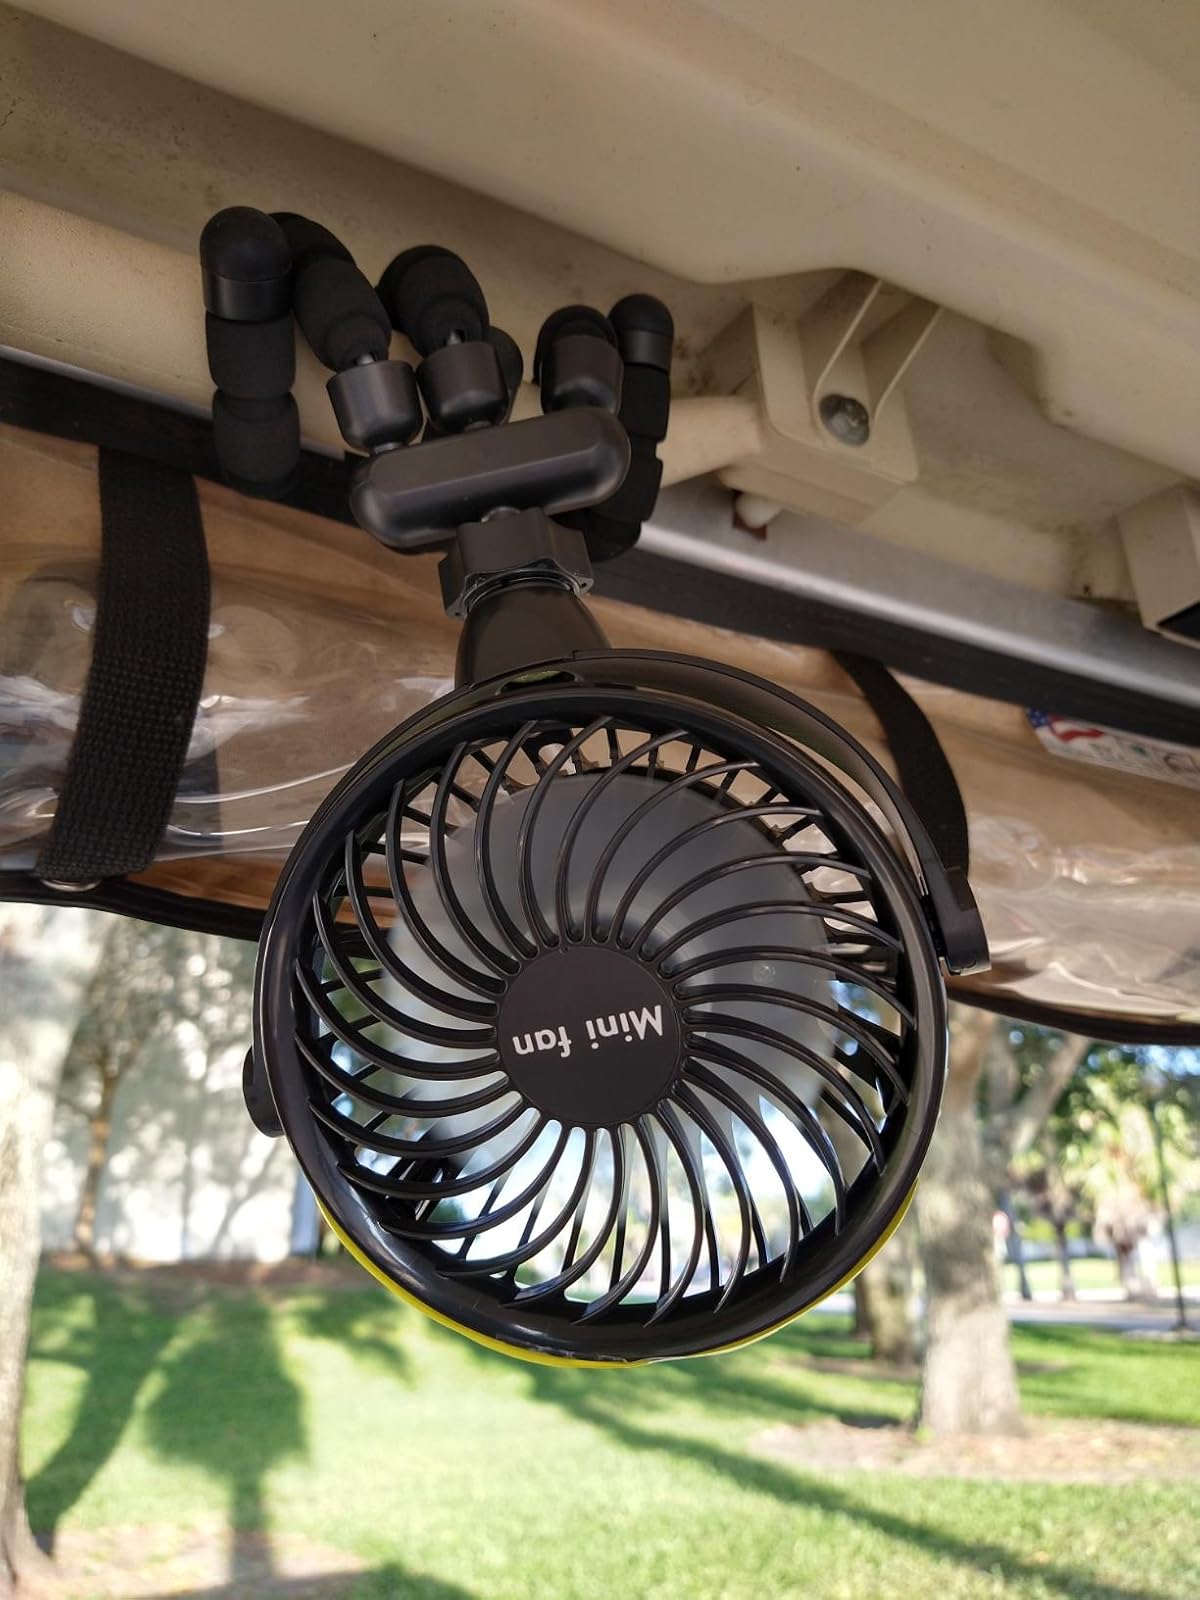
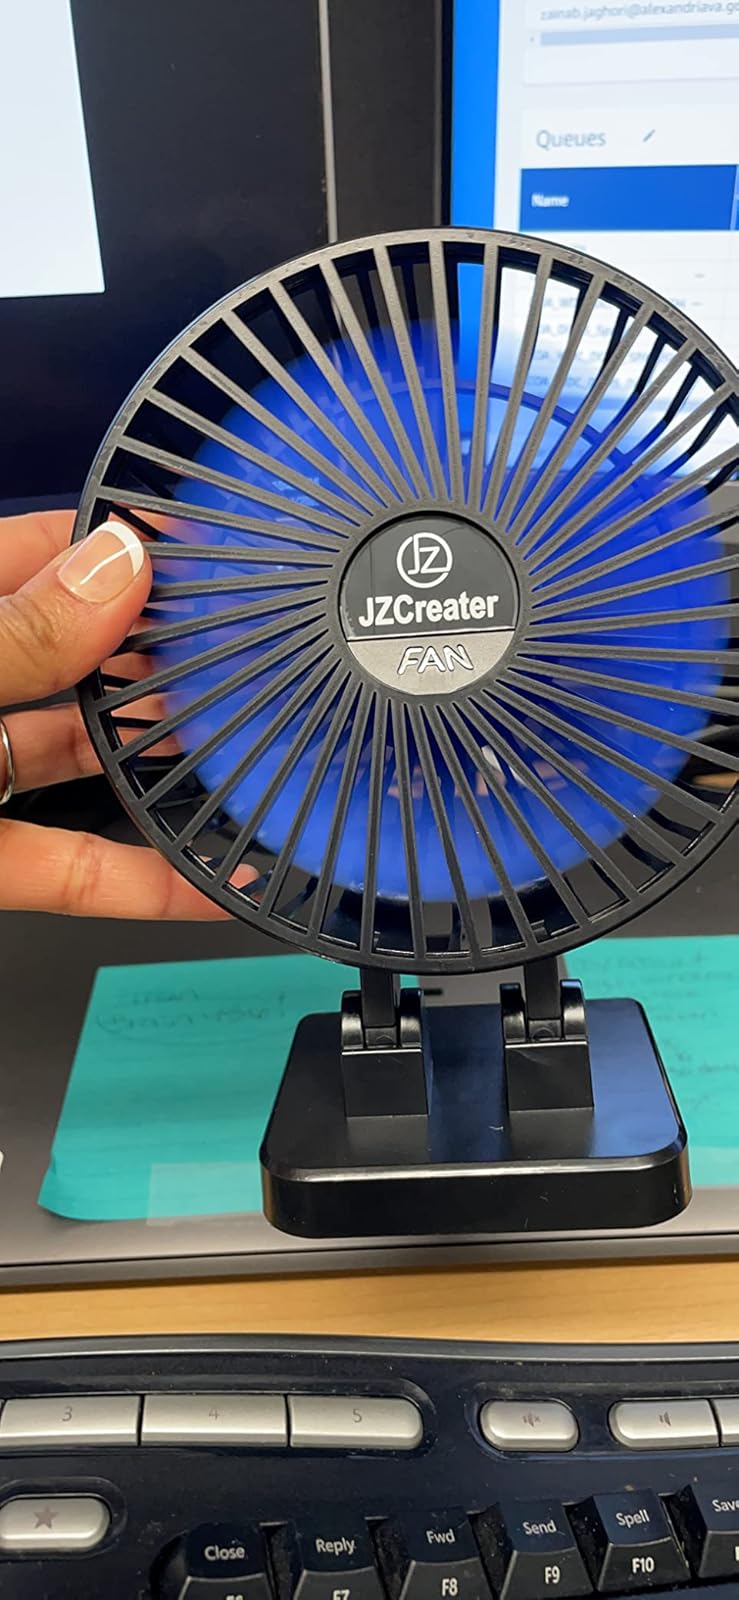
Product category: fan
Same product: no